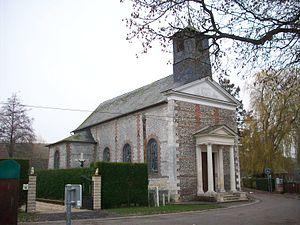
Eglise Saint-Pierre et Saint-Paul d'Elbeuf-sur-Andelle.
Elbeuf-sur-Andelle est une commune française située dans le département de la Seine-Maritime en région Normandie.